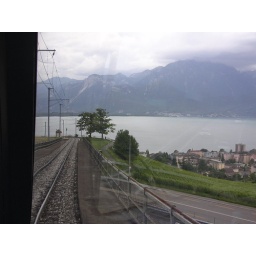
The golden pass train with front panorama car view from seat 86 in the front of the car